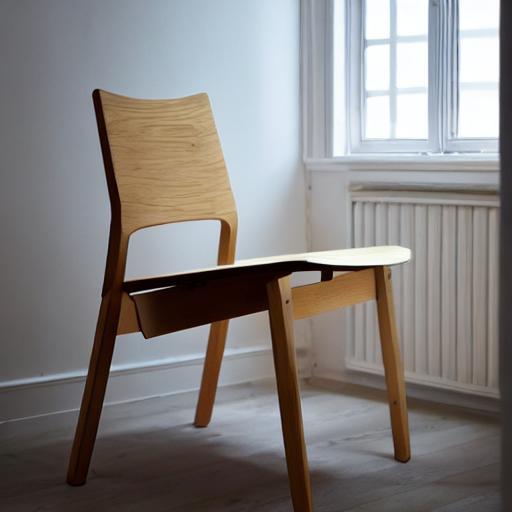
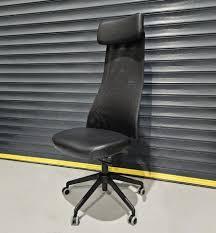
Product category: items_chair
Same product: no